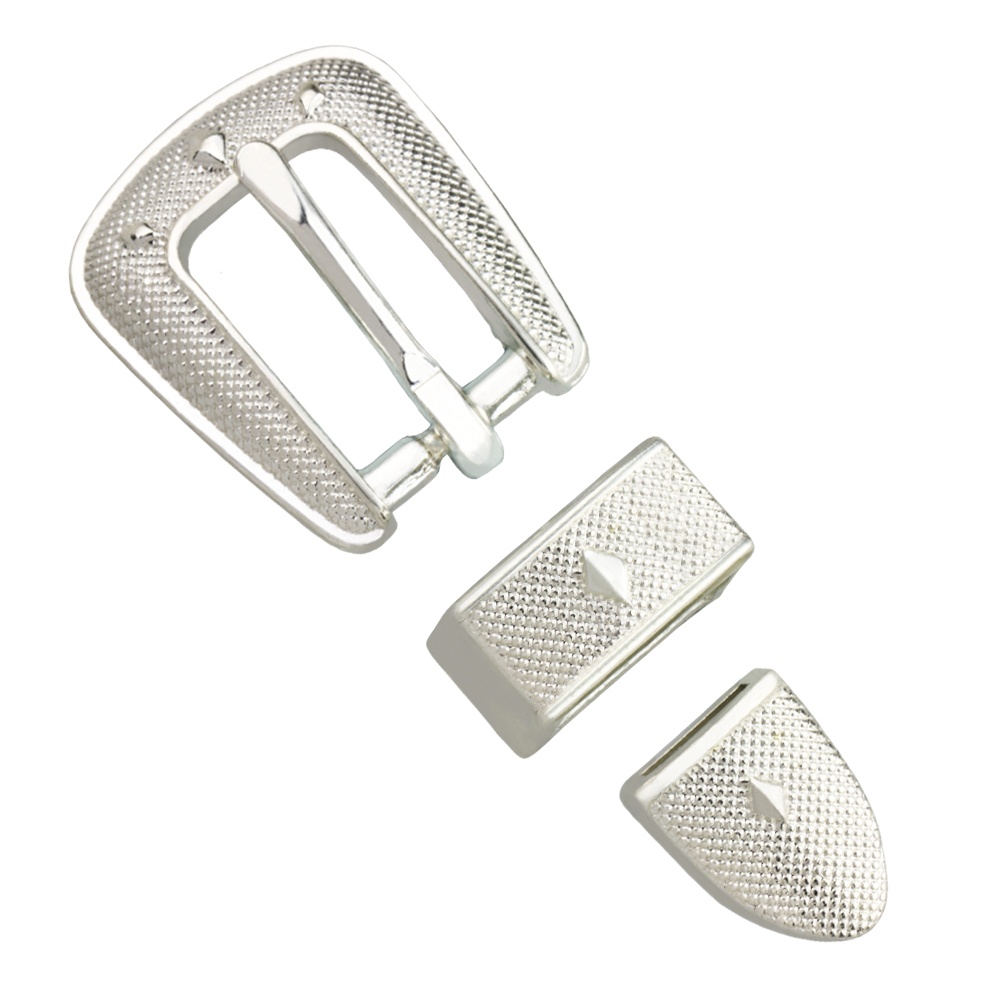
Diamond 3 Pcs Buckle Set, 10mm (3/8"), NP
Product description Classic diamond 3 pcs buckle set with fine engraved details. Specifications Size: 10mm (3/8") Finish: NP Pack Size: SET Disclaimers Standard 30 day return policy. Products have like-named colors or finishes are not necessarily the same. Due to manufacturing process, measuring instruments and unit conversion product sizing may vary.
Brand: Ivan Leathercraft
Category: Apparel & Accessories > Clothing Accessories > Belt Buckles